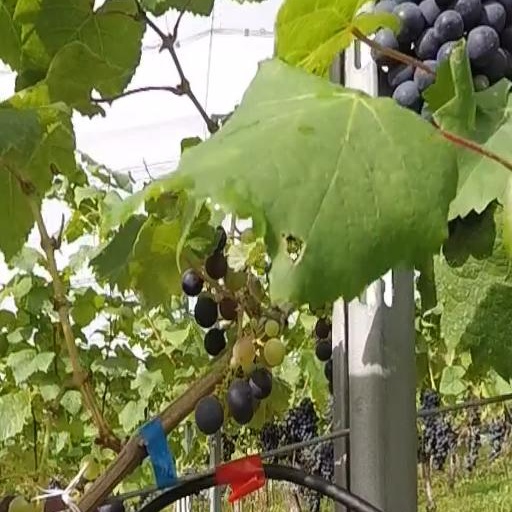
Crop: grape